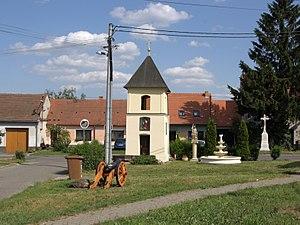
Hostěrádky-Rešov est une commune du district de Vyškov, dans la région de Moravie-du-Sud, en République tchèque. Sa population s'élevait à 851 habitants en 2019.